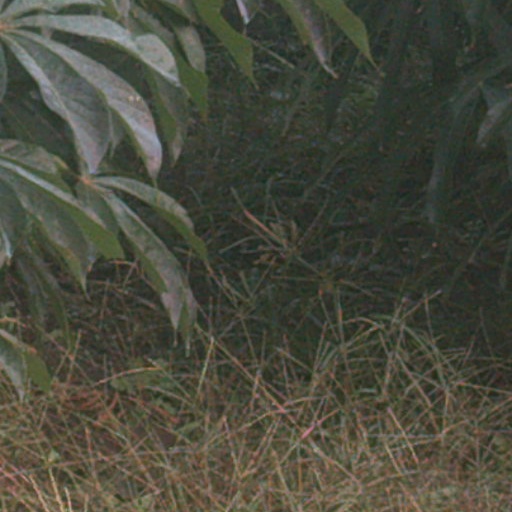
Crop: cassava